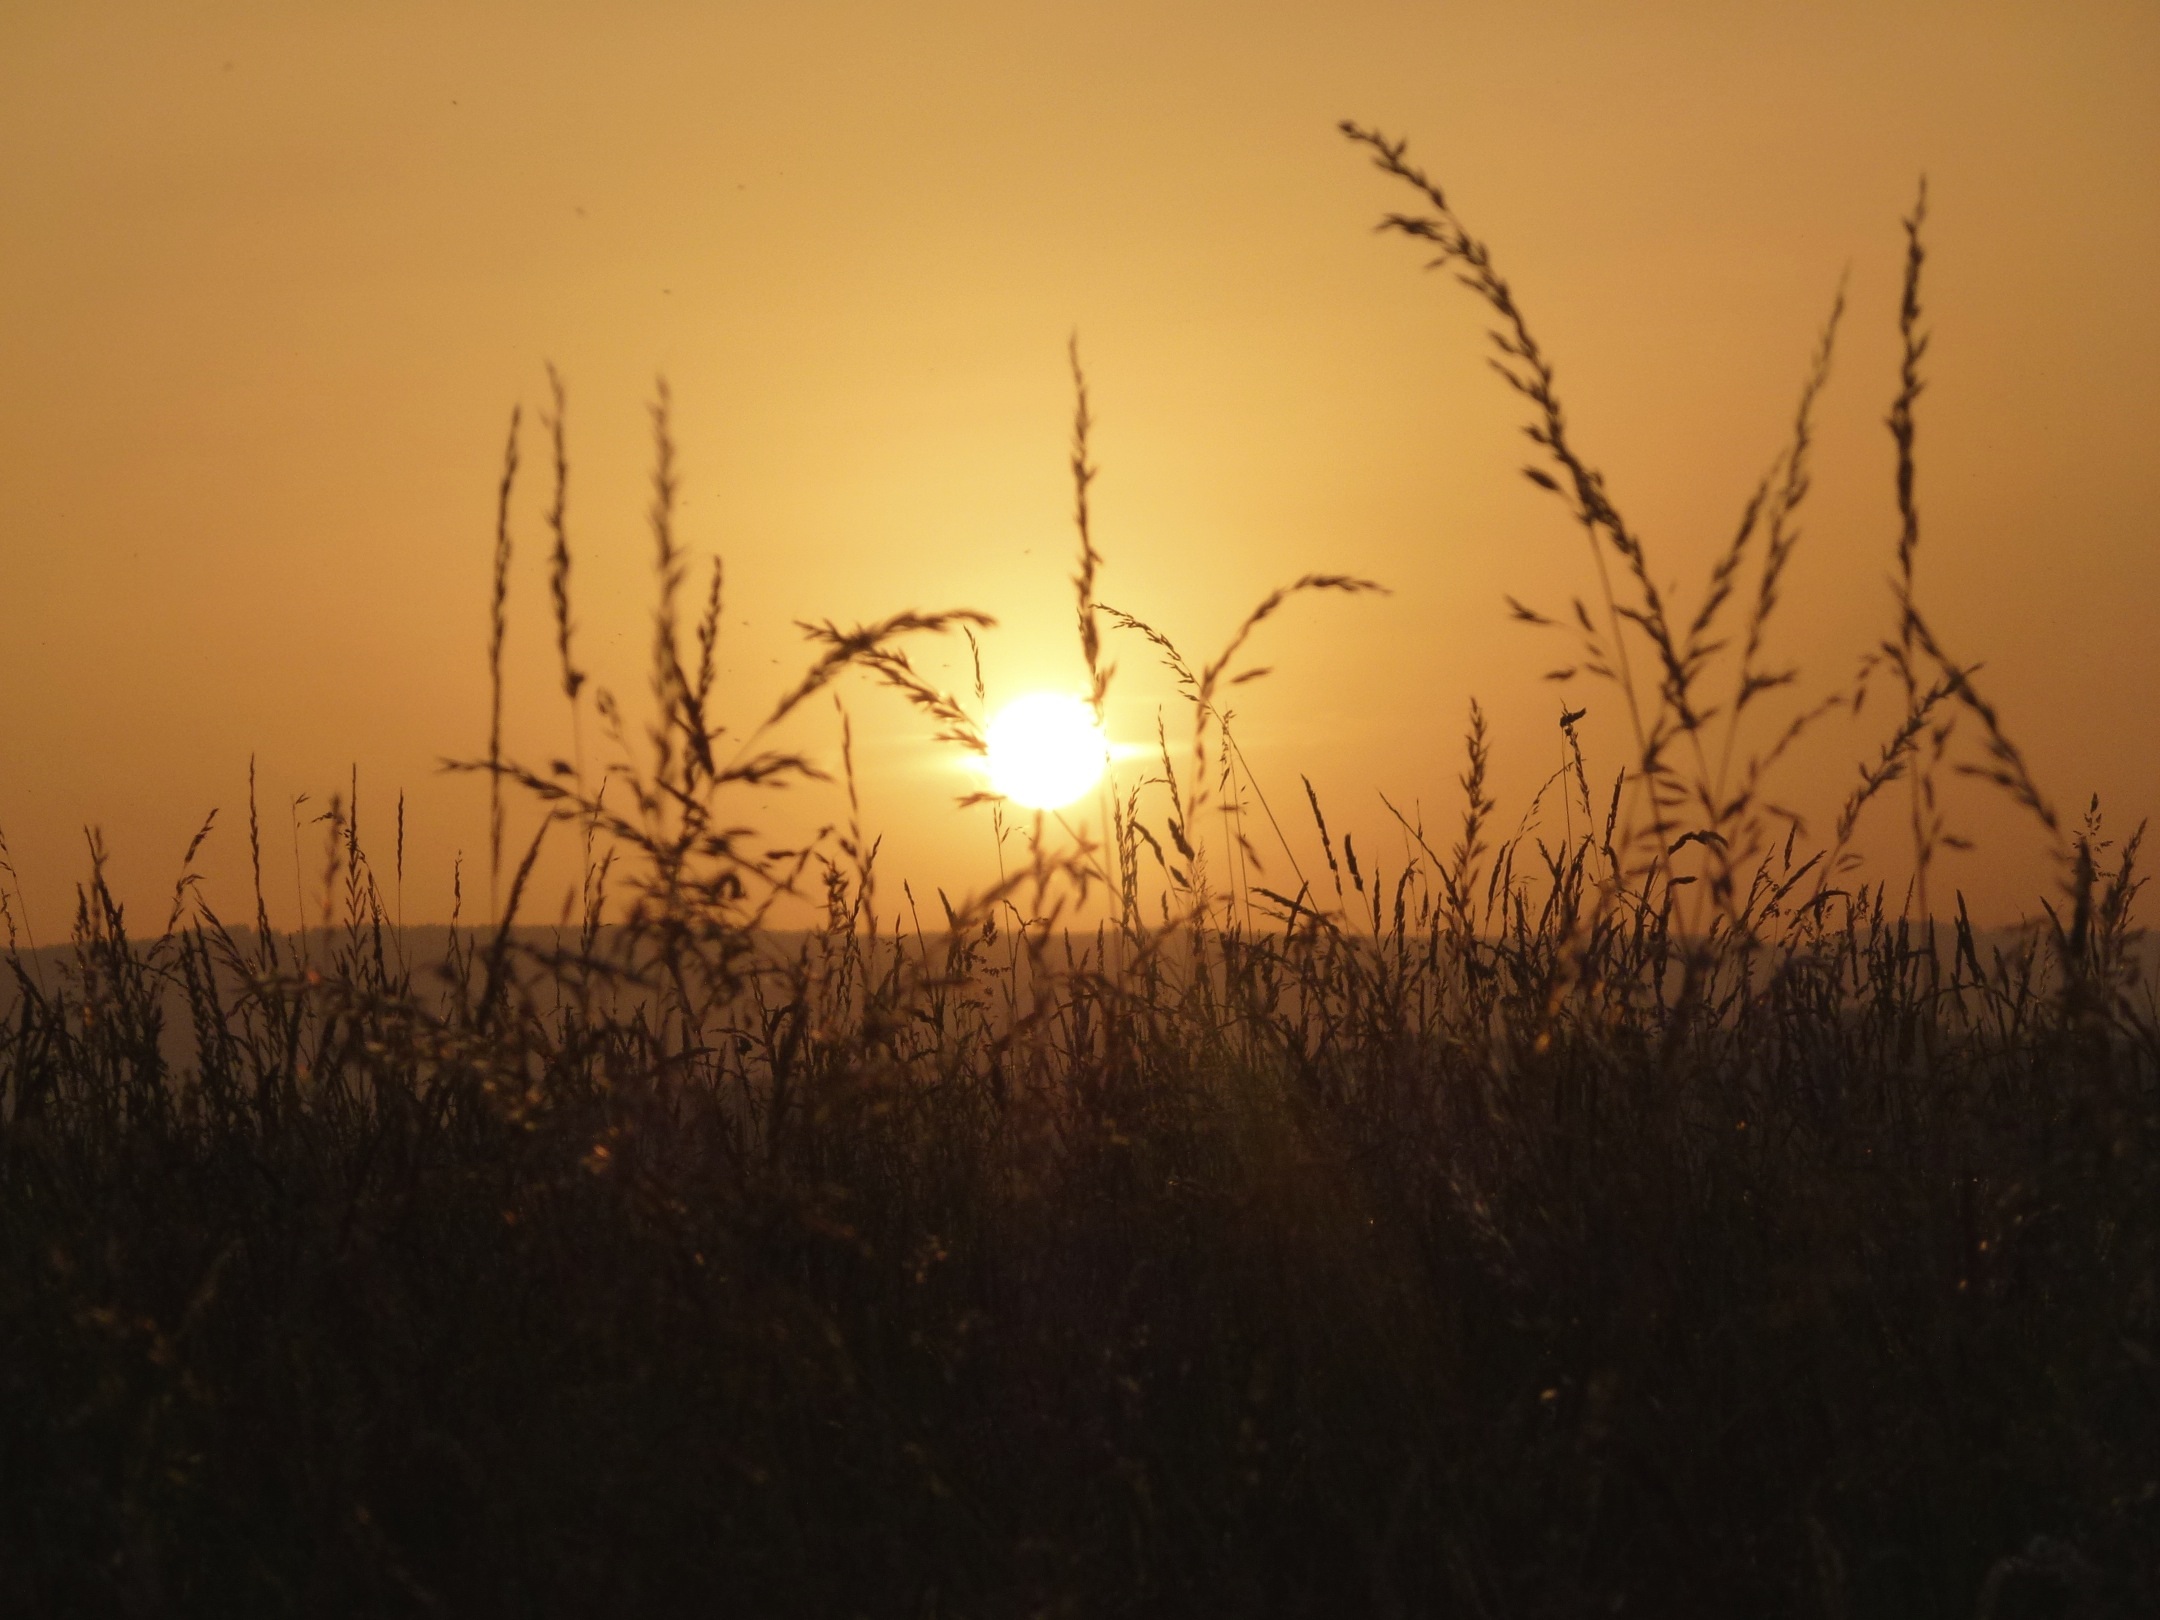
tree, nature, grass, horizon, branch, sun, sunrise, sunset, mist, field, prairie, sunlight, morning, wind, dawn, summer, dusk, evening, savanna, abendstimmung, atmospheric phenomenon, grass family